Qingxisan Road station

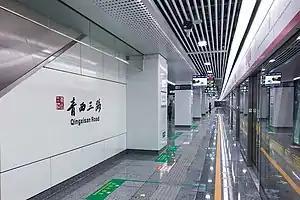

Qingxisan Road is a metro station on Line 8 of the Hangzhou Metro in China. It was opened on 28 June 2021, together with the Line 8. It is located in the Qiantang District of Hangzhou.